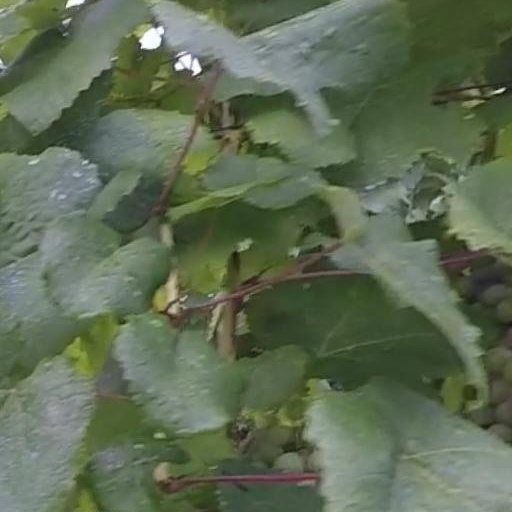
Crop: grape